Italian Enlightenment

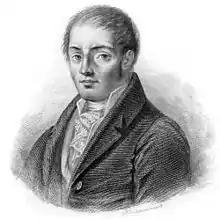
Mario Pagano

In Italy there was no shortage of local thinkers that can be defined as pre-Enlightenment (as well as scientific experiences similar to those that had generated Empiricism), such as the Neapolitan Giambattista Vico, who, although deviating much, in many fields, from the future themes of the eighteenth century, was the model for many Enlightenment thinkers, especially those of his city.